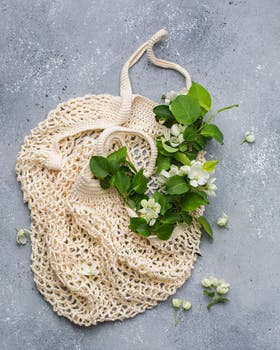
Label: No Watermark